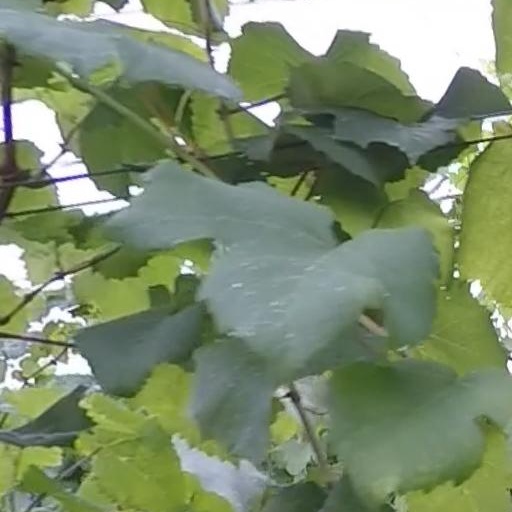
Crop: grape